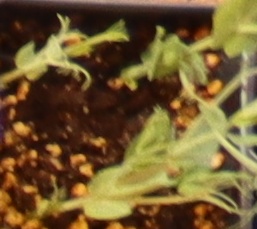
Label: Field Pea